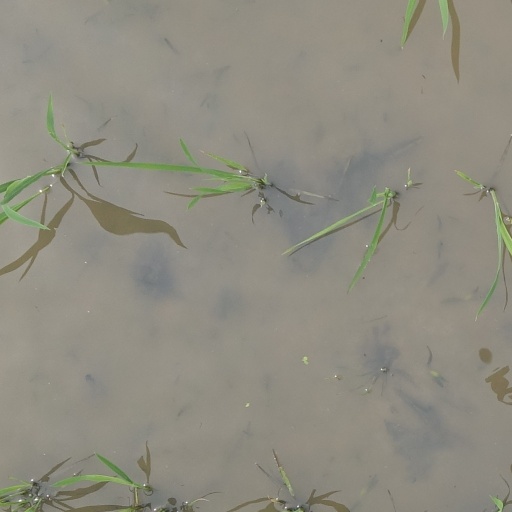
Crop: rice